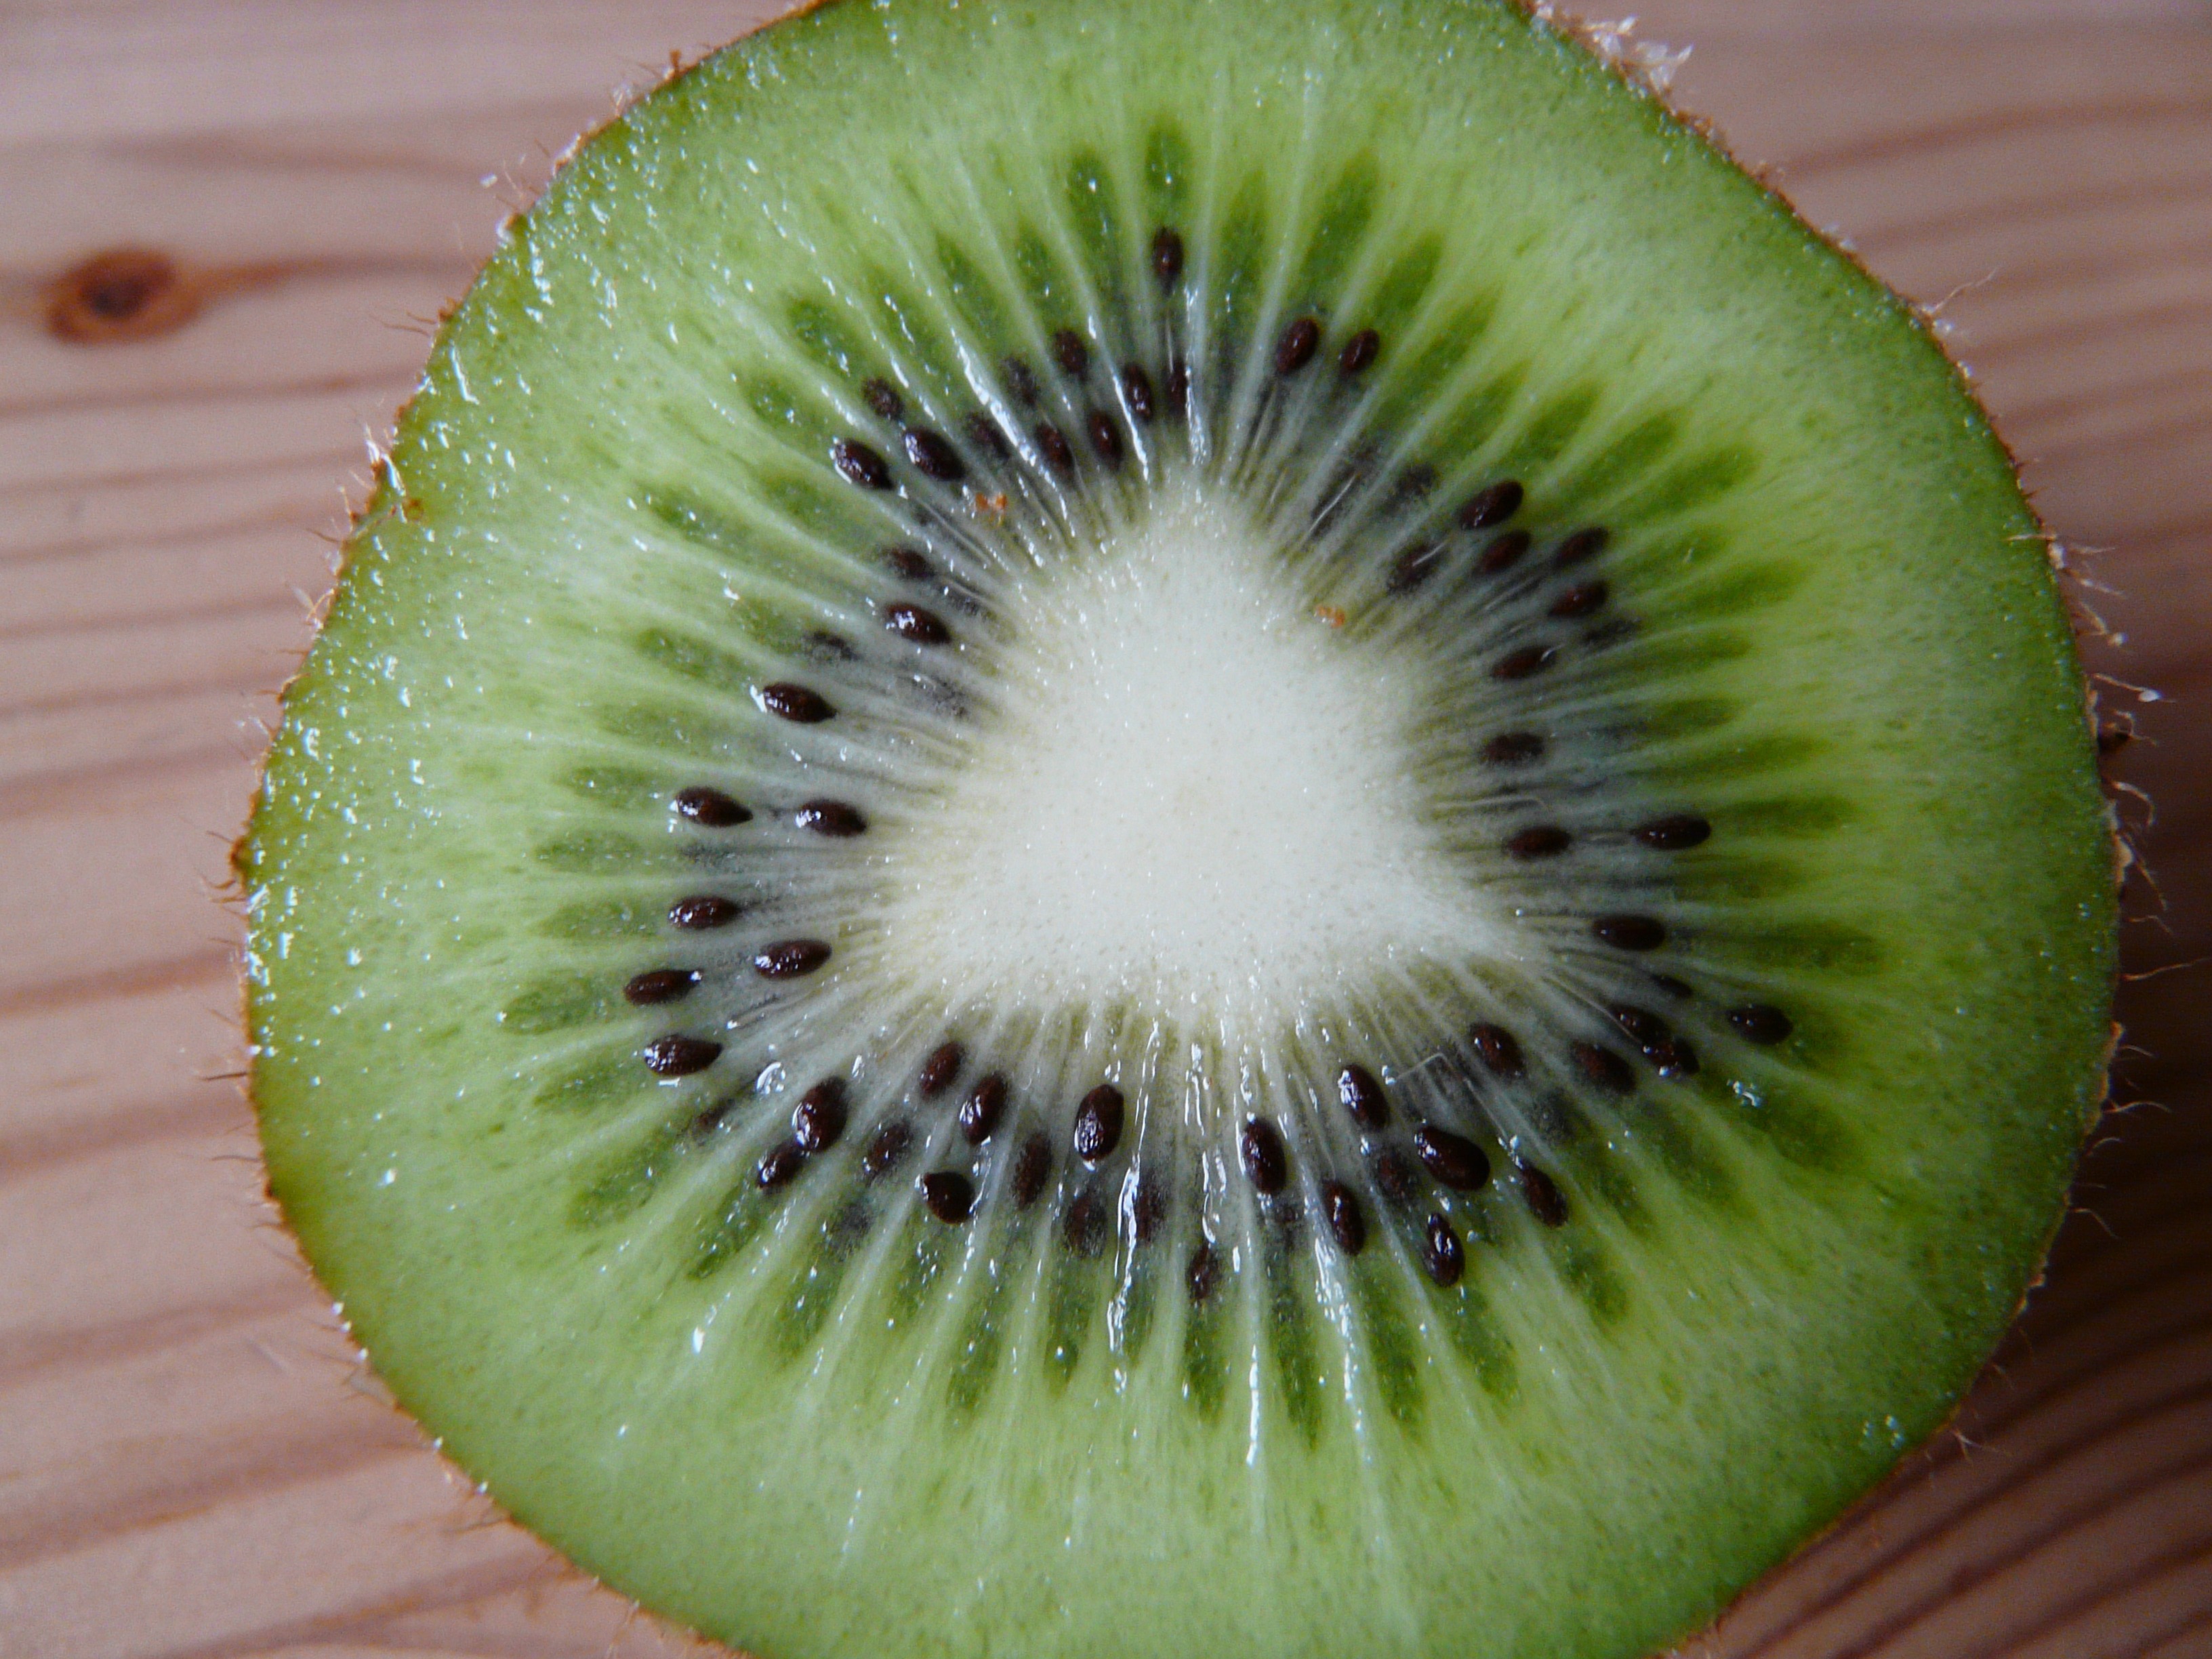
plant, fruit, flower, food, green, produce, healthy, cut, kiwi, nutrition, vitamins, macro photography, flowering plant, land plant, kiwifruit, giant granadilla